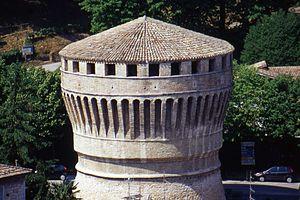
Cagli est une commune de la province de Pesaro et Urbino dans les Marches en Italie.